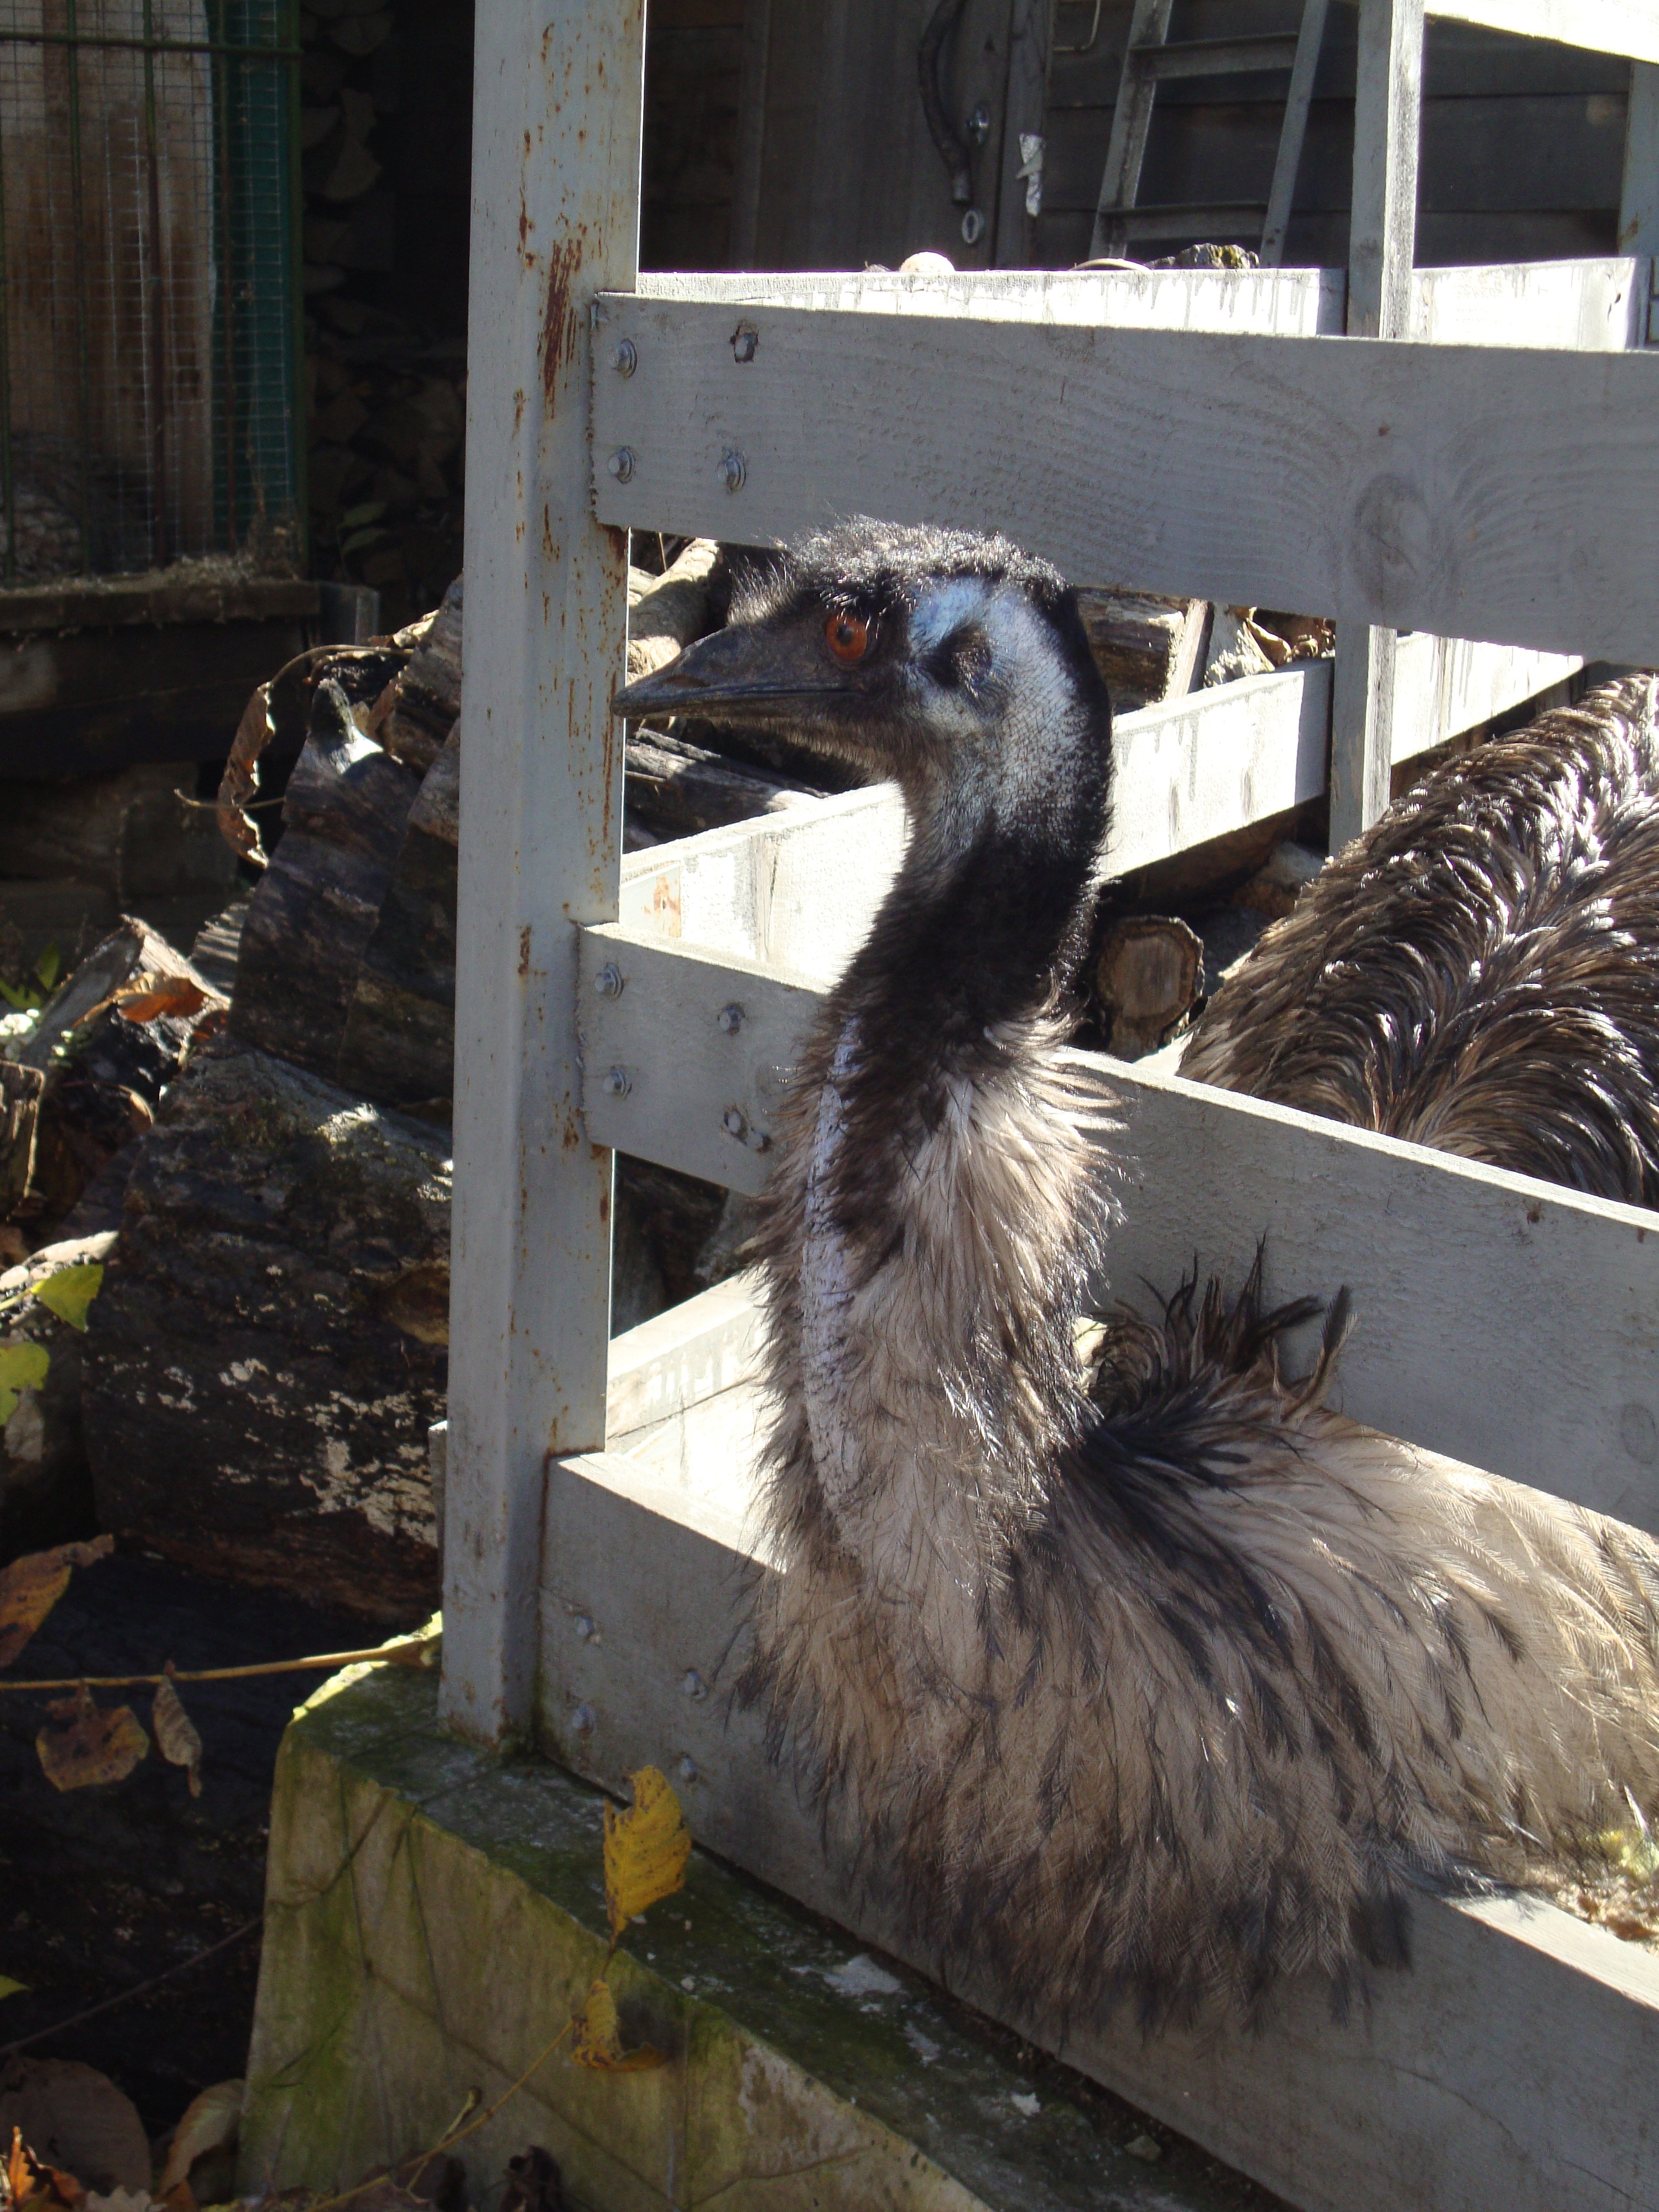
bird, wildlife, zoo, ostrich, fauna, emu, ratite, flightless bird, valliere